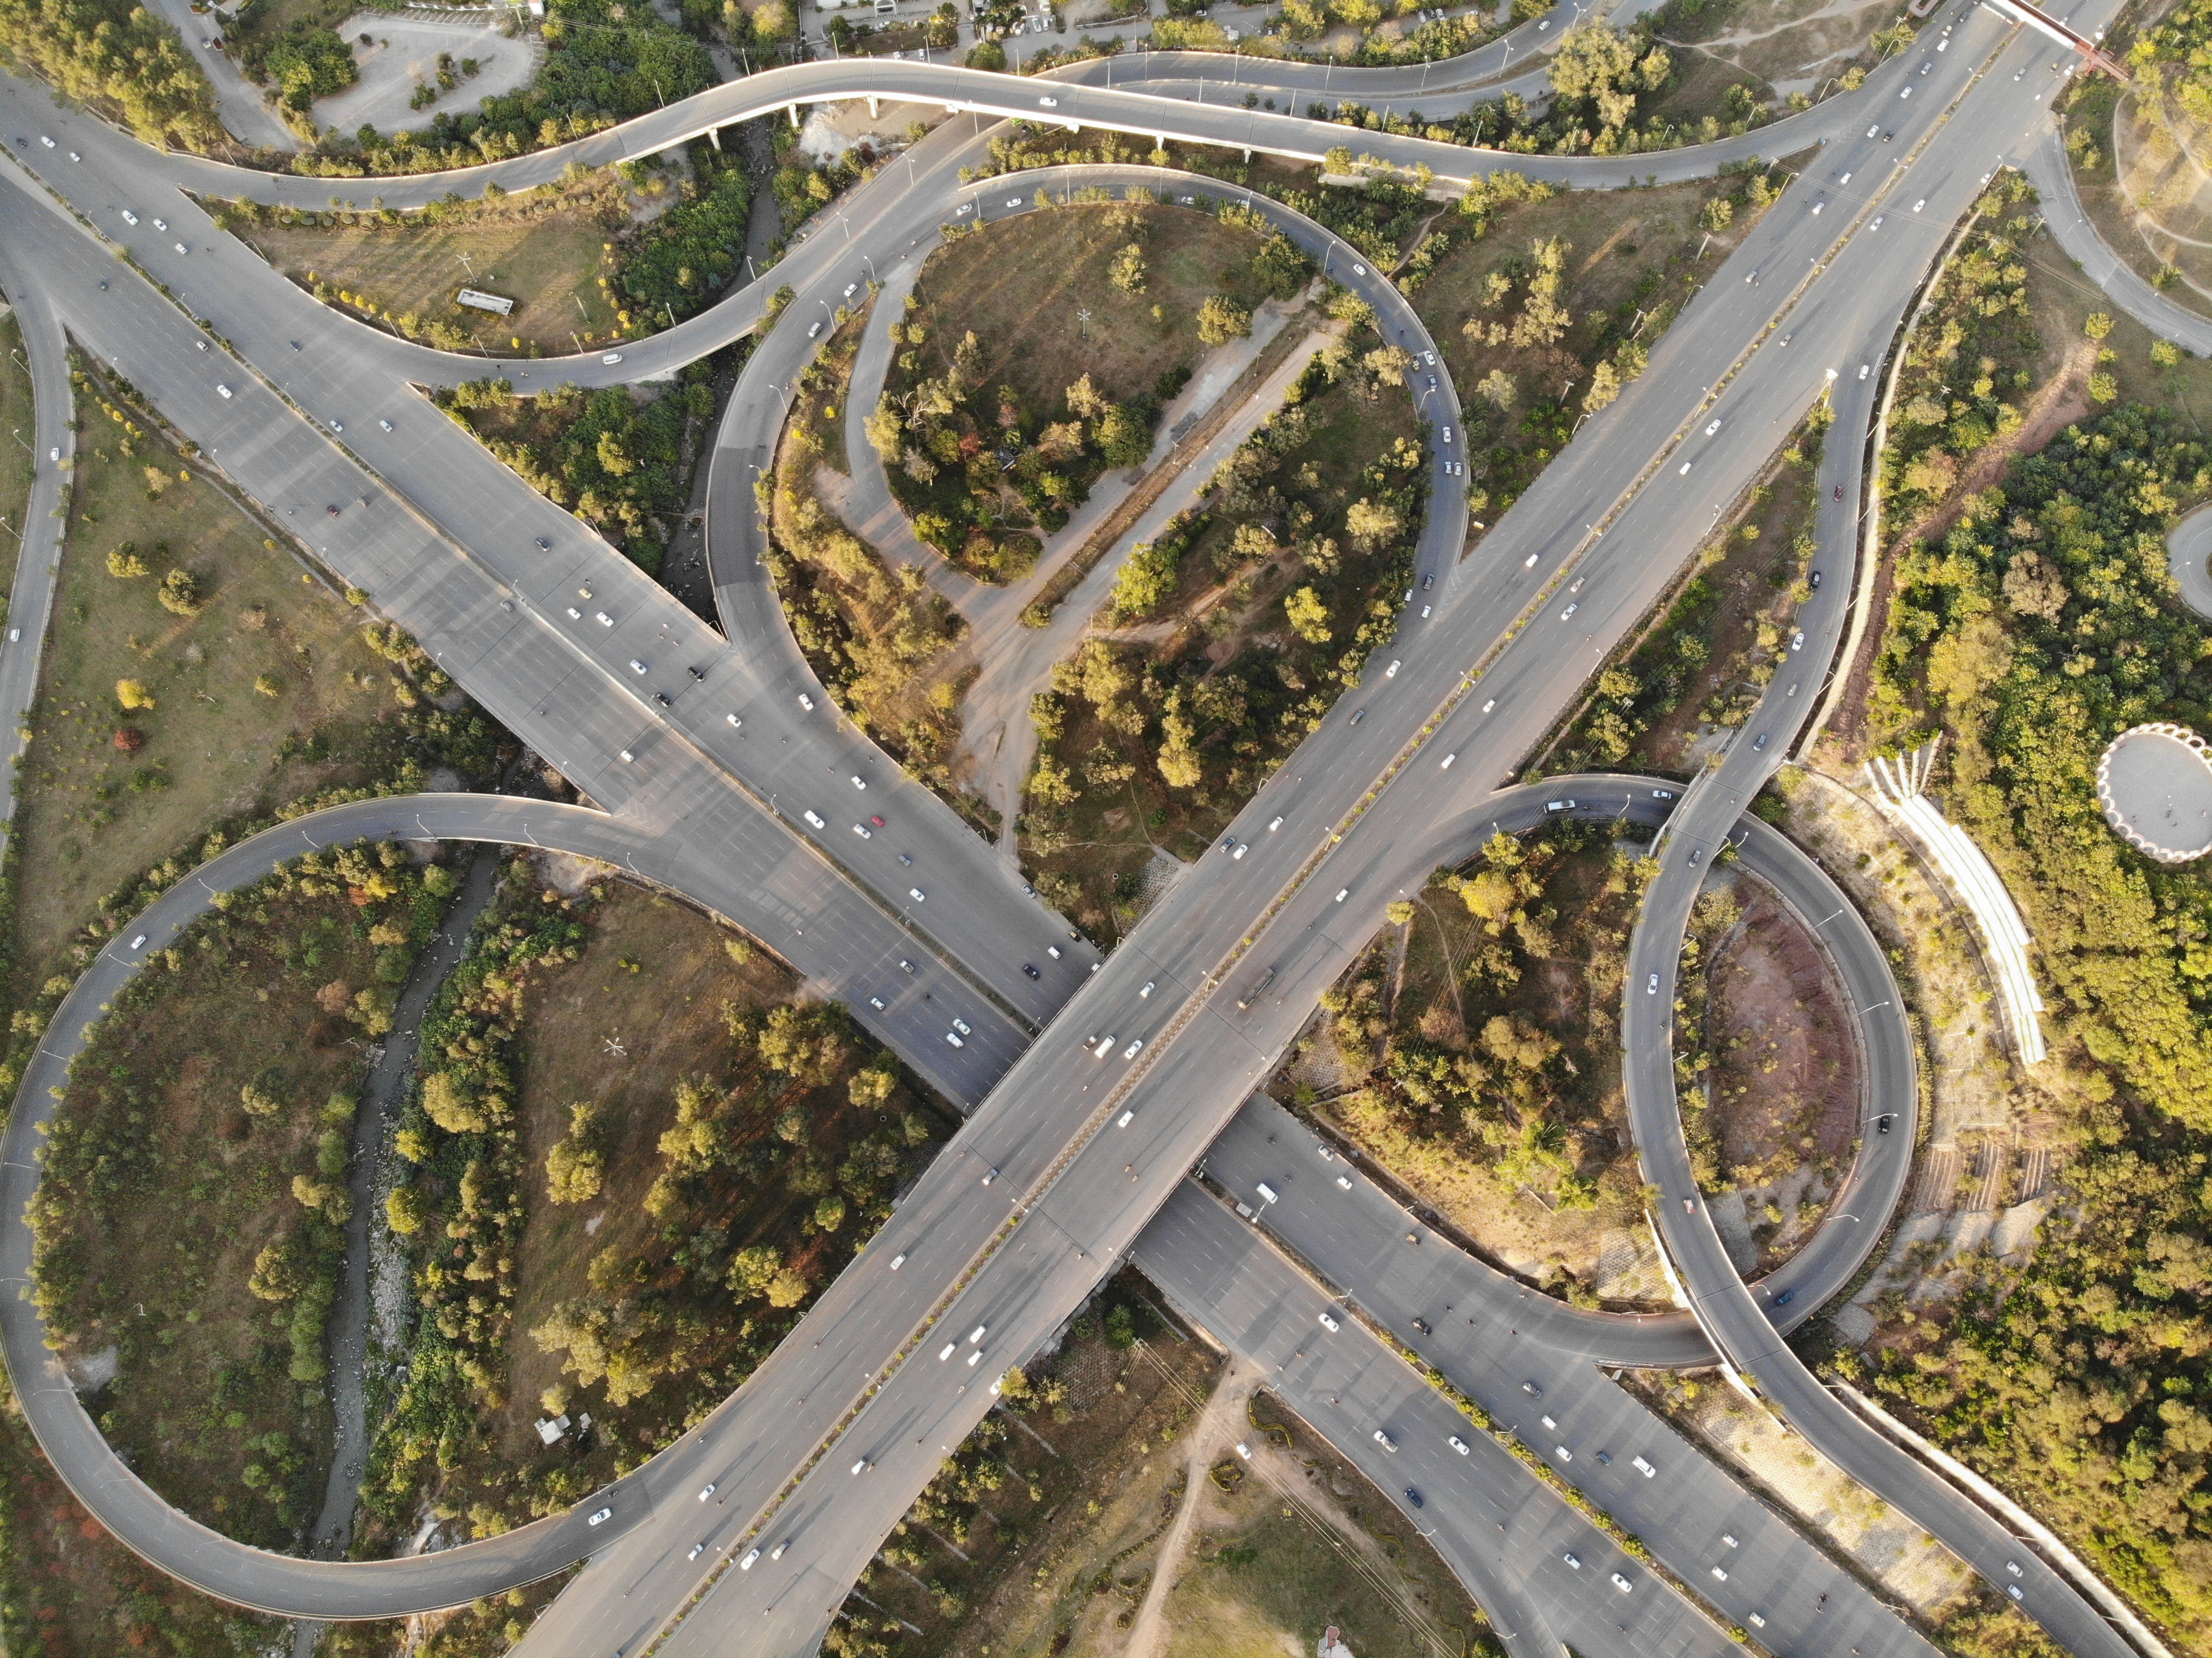
aerial photography, road, junction, infrastructure, intersection, freeway, highway, thoroughfare, photography, plant, street, nonbuilding structure